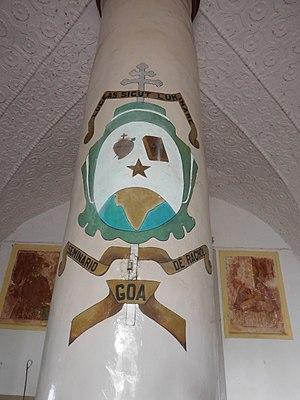
Le Séminaire patriarcal de Rachol est une importante institution de formation sacerdotale à Rachol, près de Margao, à Goa, en Inde. Fondé comme au début du XVIIe siècle par les Jésuites pour la formation du clergé dans l’empire colonial portugais il passe entre les mains du clergé diocésain en 1835. En 2015 quelque 80 séminaristes, principalement de l’archidiocèse de Goa, s’y préparent au sacerdoce.